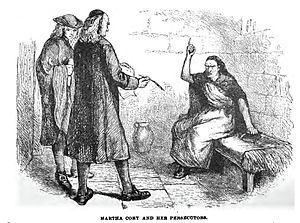
Martha Corey, née en Angleterre vers 1619 ou 1620, a été accusée de sorcellerie pendant les procès des sorcières de Salem, et exécutée par pendaison le 22 septembre 1692. Son mari, Giles Corey, a également été exécuté.